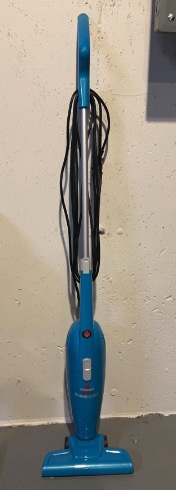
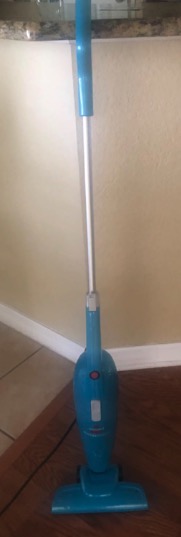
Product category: items_vacuum
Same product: yes